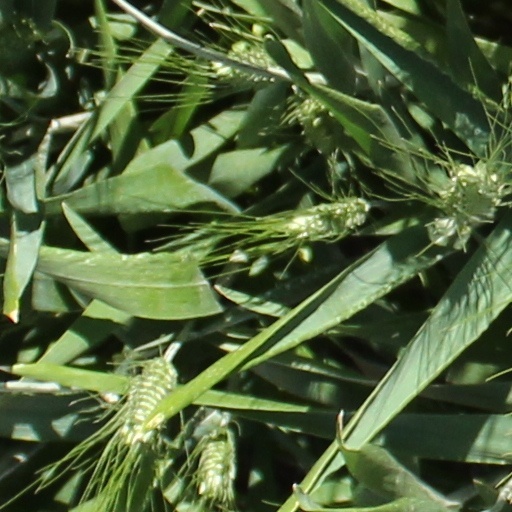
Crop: wheat